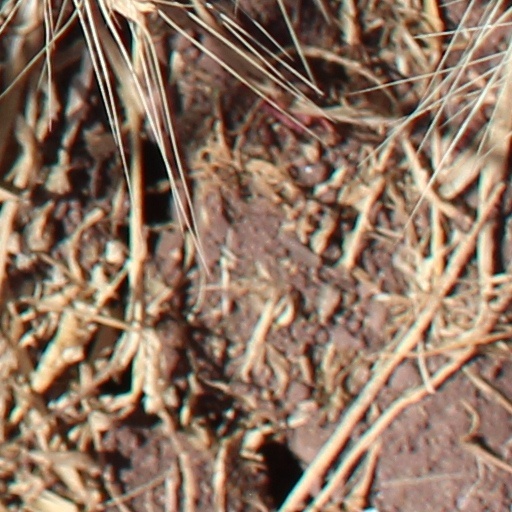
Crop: wheat